Space exploration

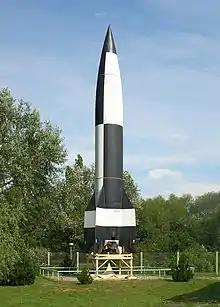
V-2 Rocket in the Peenemünde Museum

The first telescope is said to have been invented in 1608 in the Netherlands by an eyeglass maker named Hans Lippershey, but their first recorded use in astronomy was by Galileo Galilei in 1609. In 1668 Isaac Newton built his own reflecting telescope, the first fully functional telescope of this kind, and a landmark for future developments due to its superior features over the previous Galilean telescope.